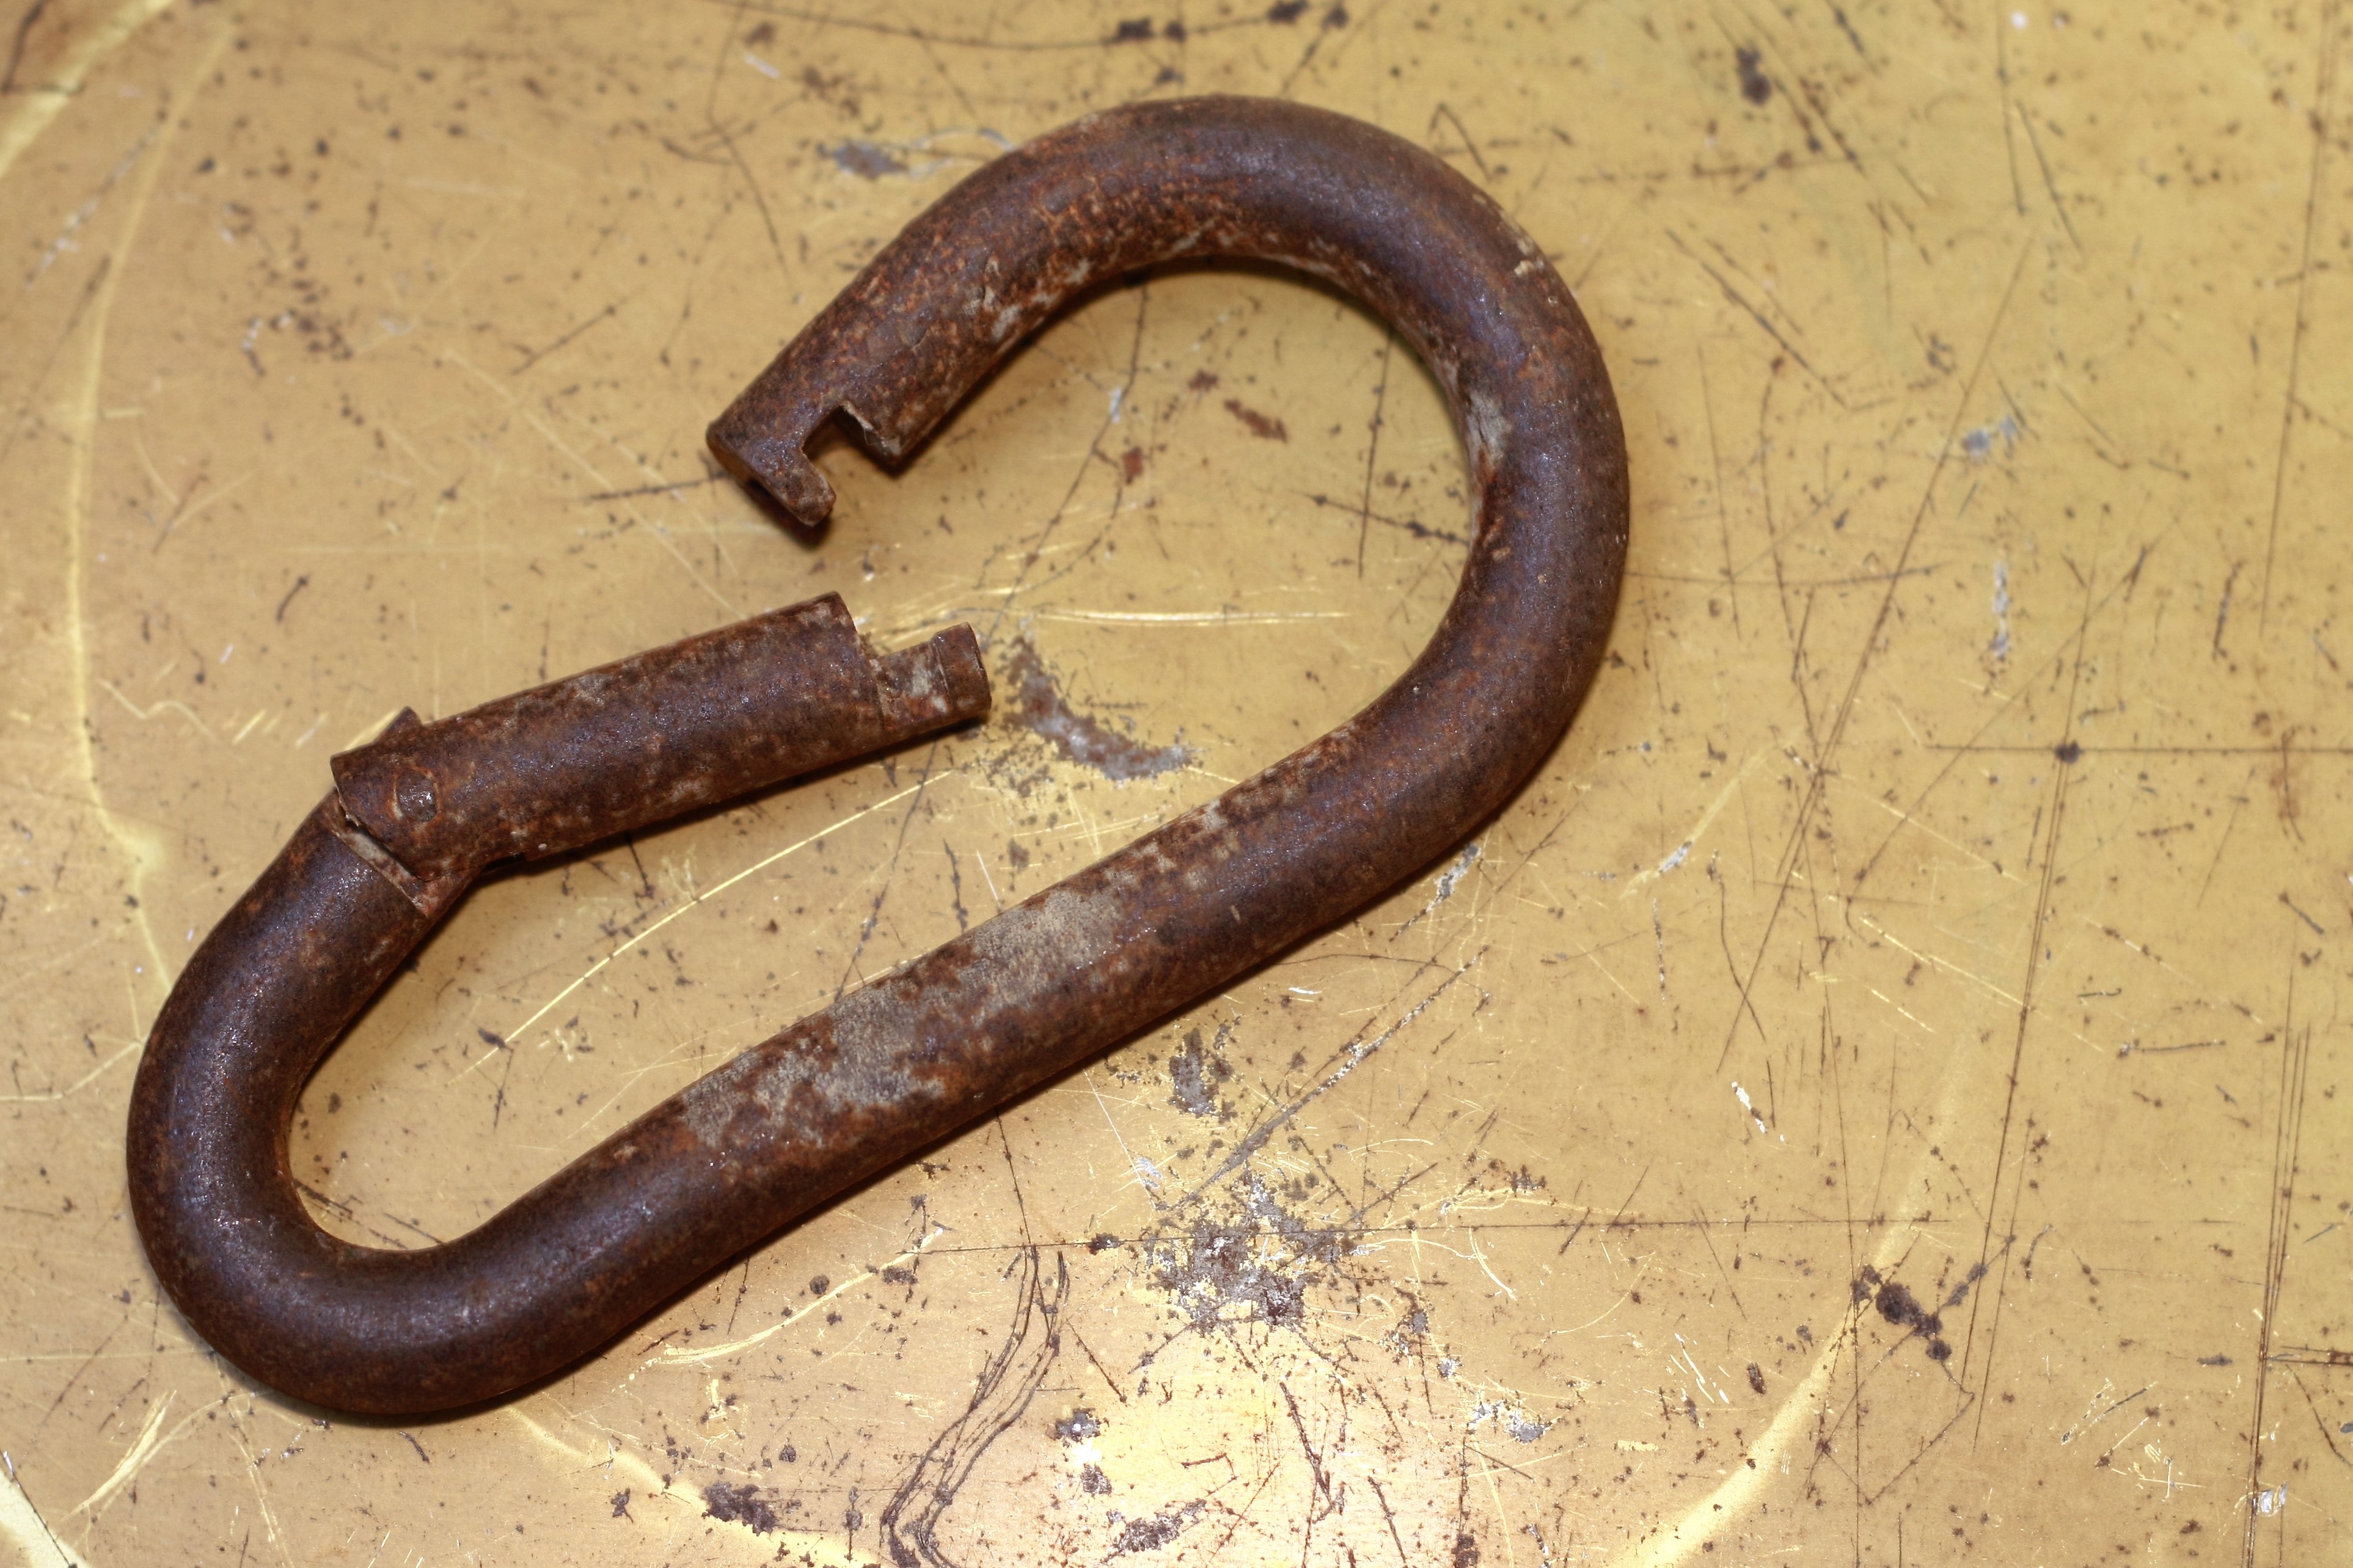
sport, adventure, wall, steel, horn, food, spring, gear, soil, climbing, climb, hook, iron, protection, snap, rescue, horseshoes, screws, hawser, ringed worm